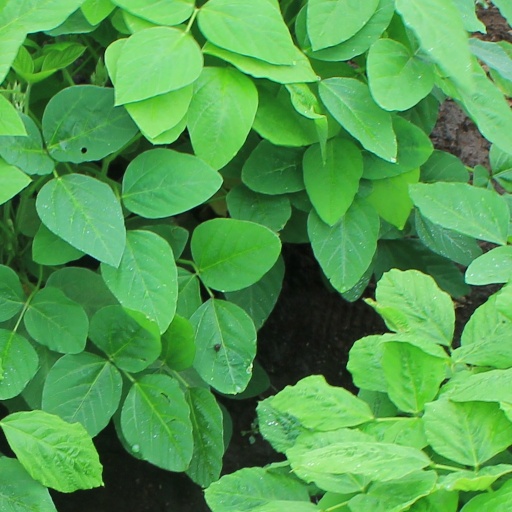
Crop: soybean